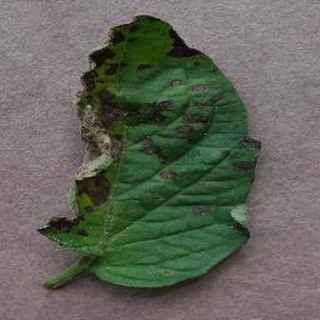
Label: tomato_early_blight